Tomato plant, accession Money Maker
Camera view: bottom (45 deg); turntable rotation: 30 degrees
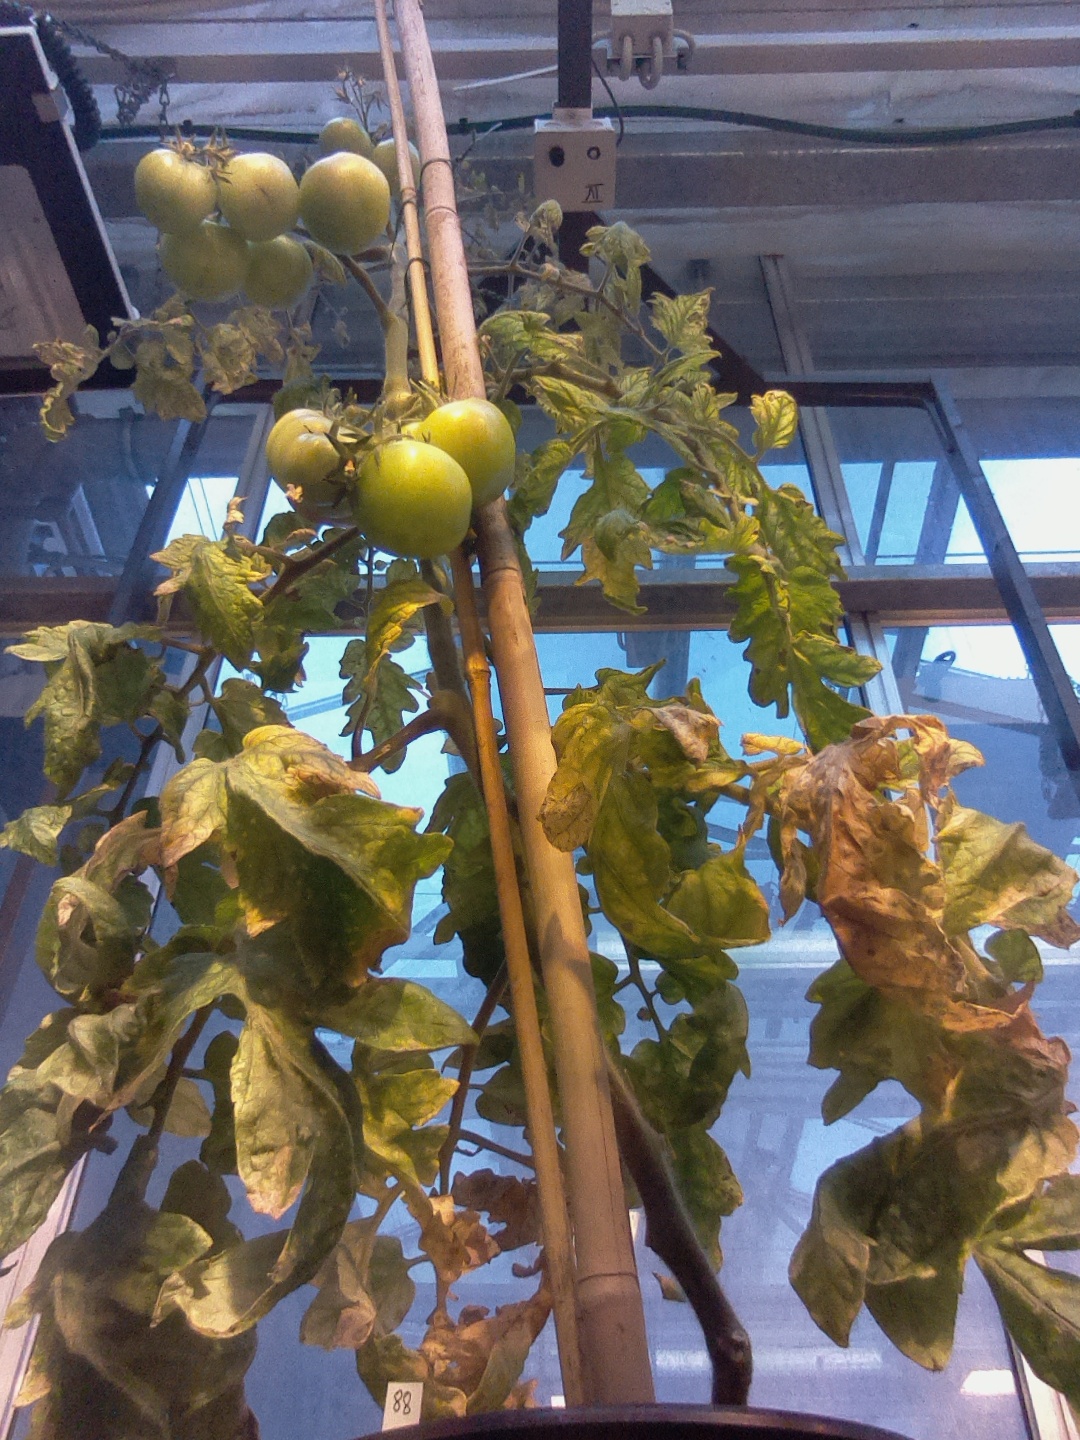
BBCH growth stage 80: fruits start showing typical ripe color (orange -> red)